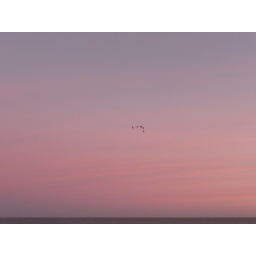
birds flying at sunset over the point